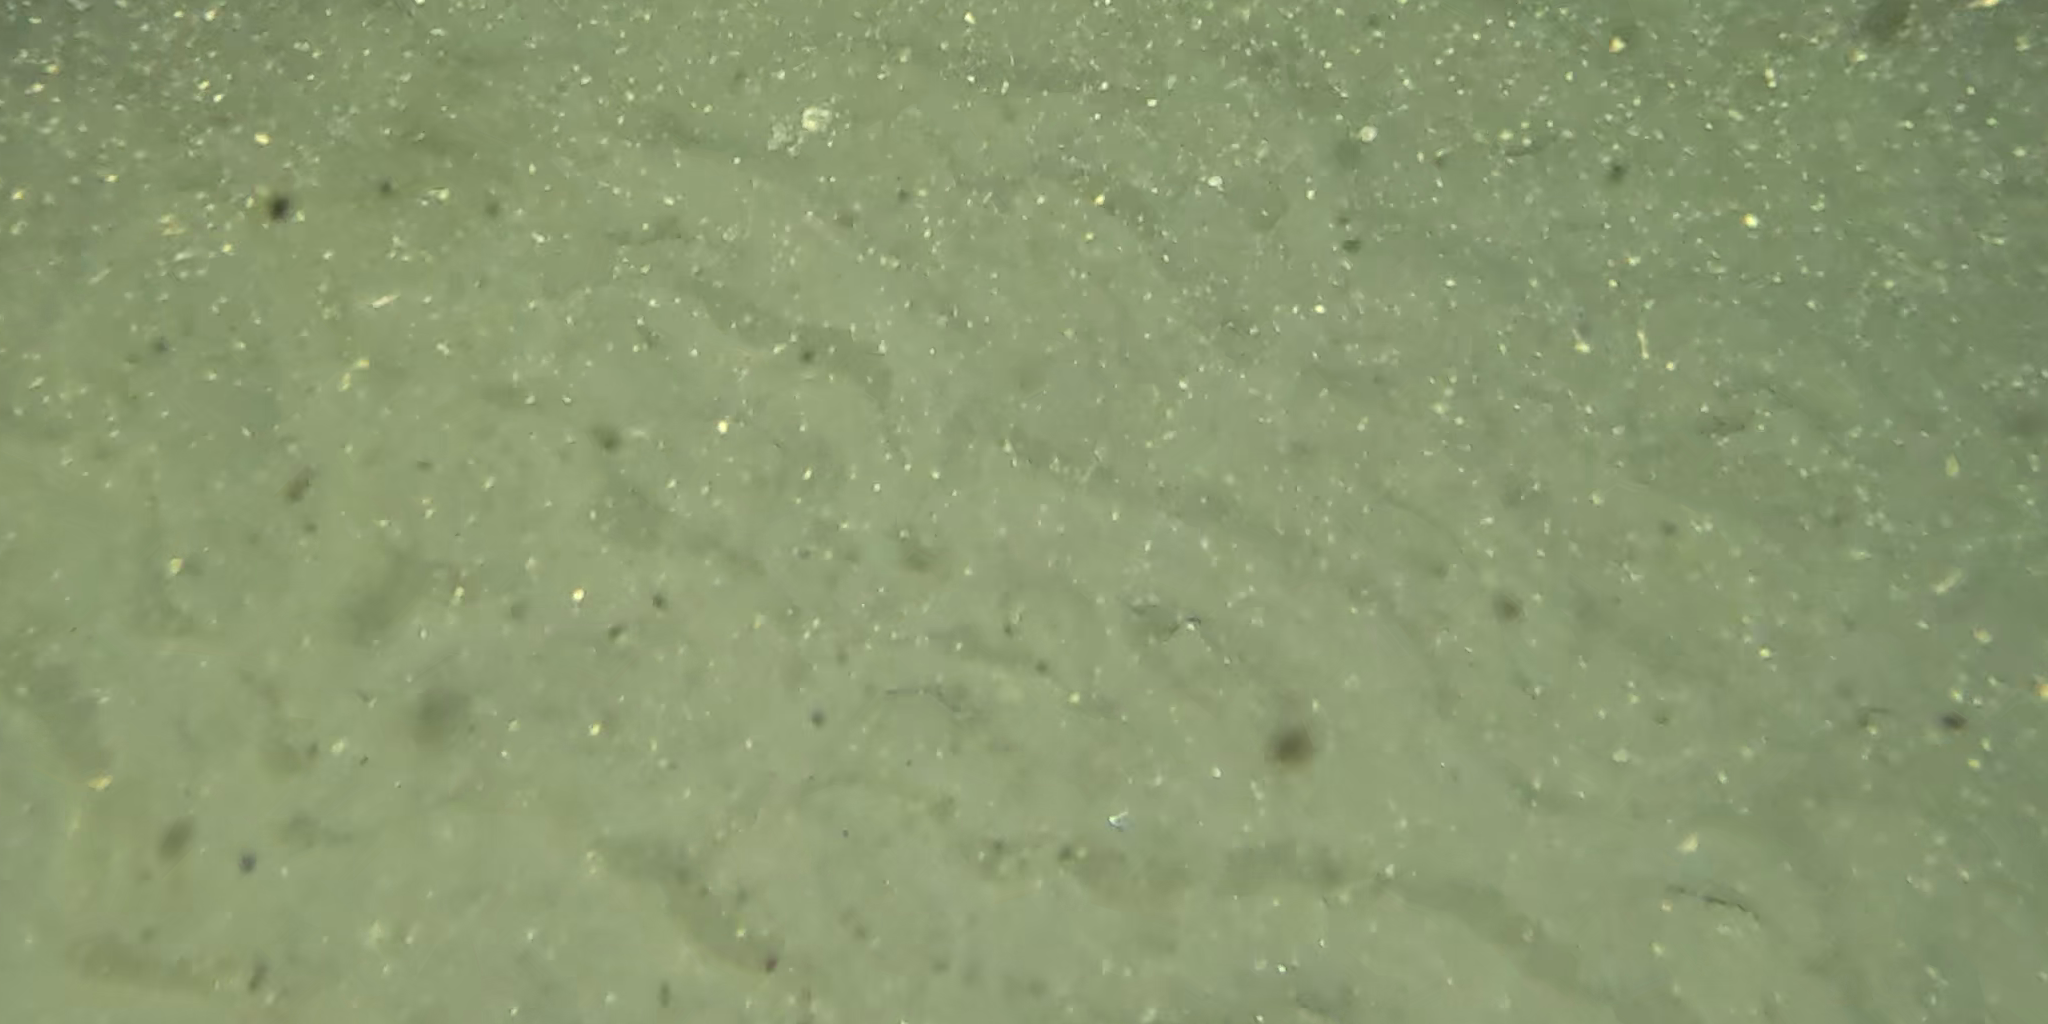
Seabed habitat: sand